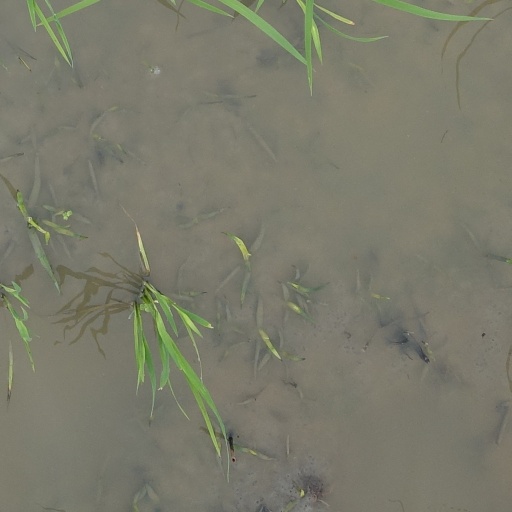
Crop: rice